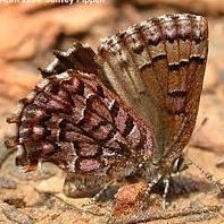
Species: EASTERN PINE ELFIN